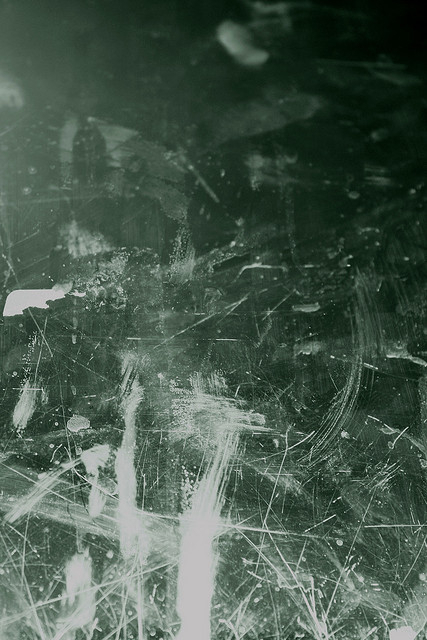
Texture: smeared